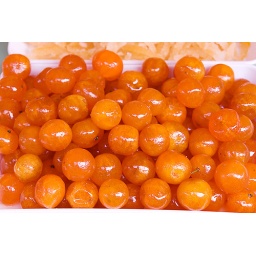
Tray of glace fruit in the market at Nice, France